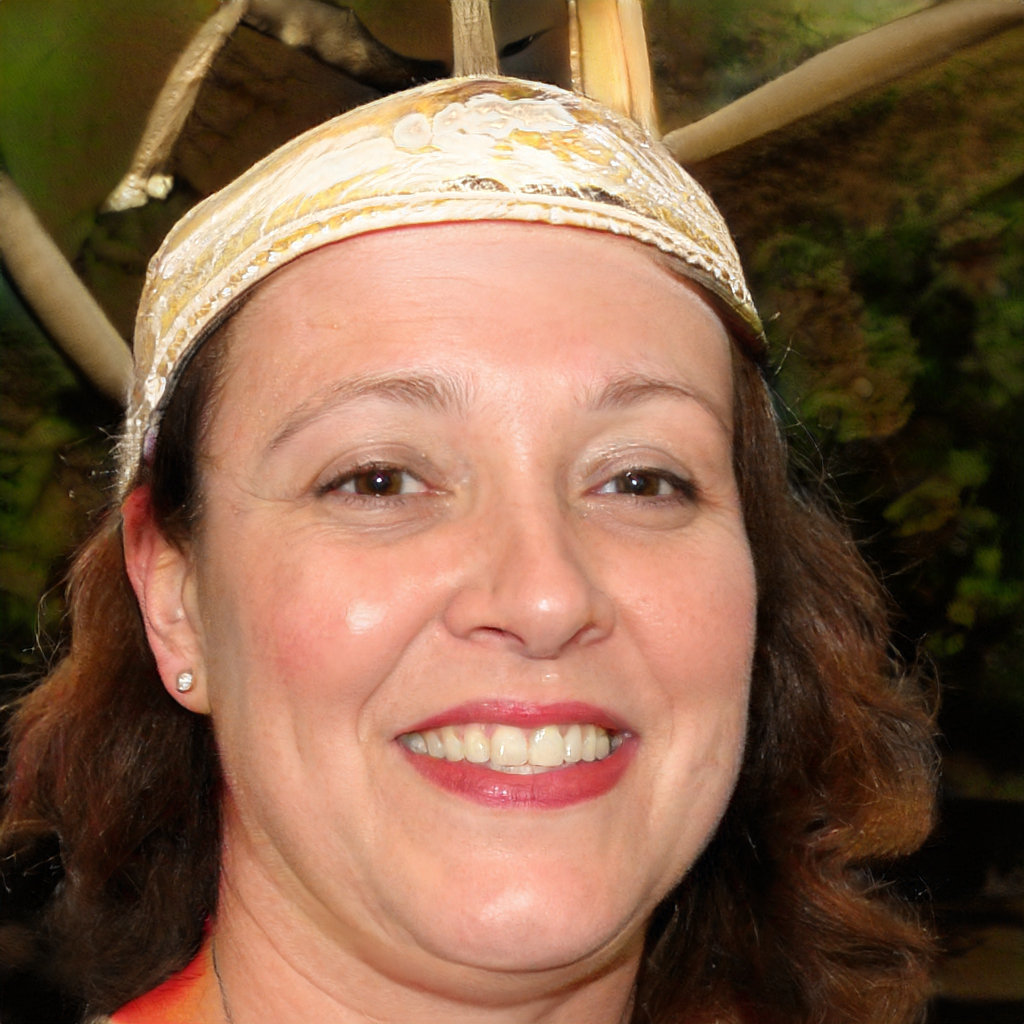
Gender: Female